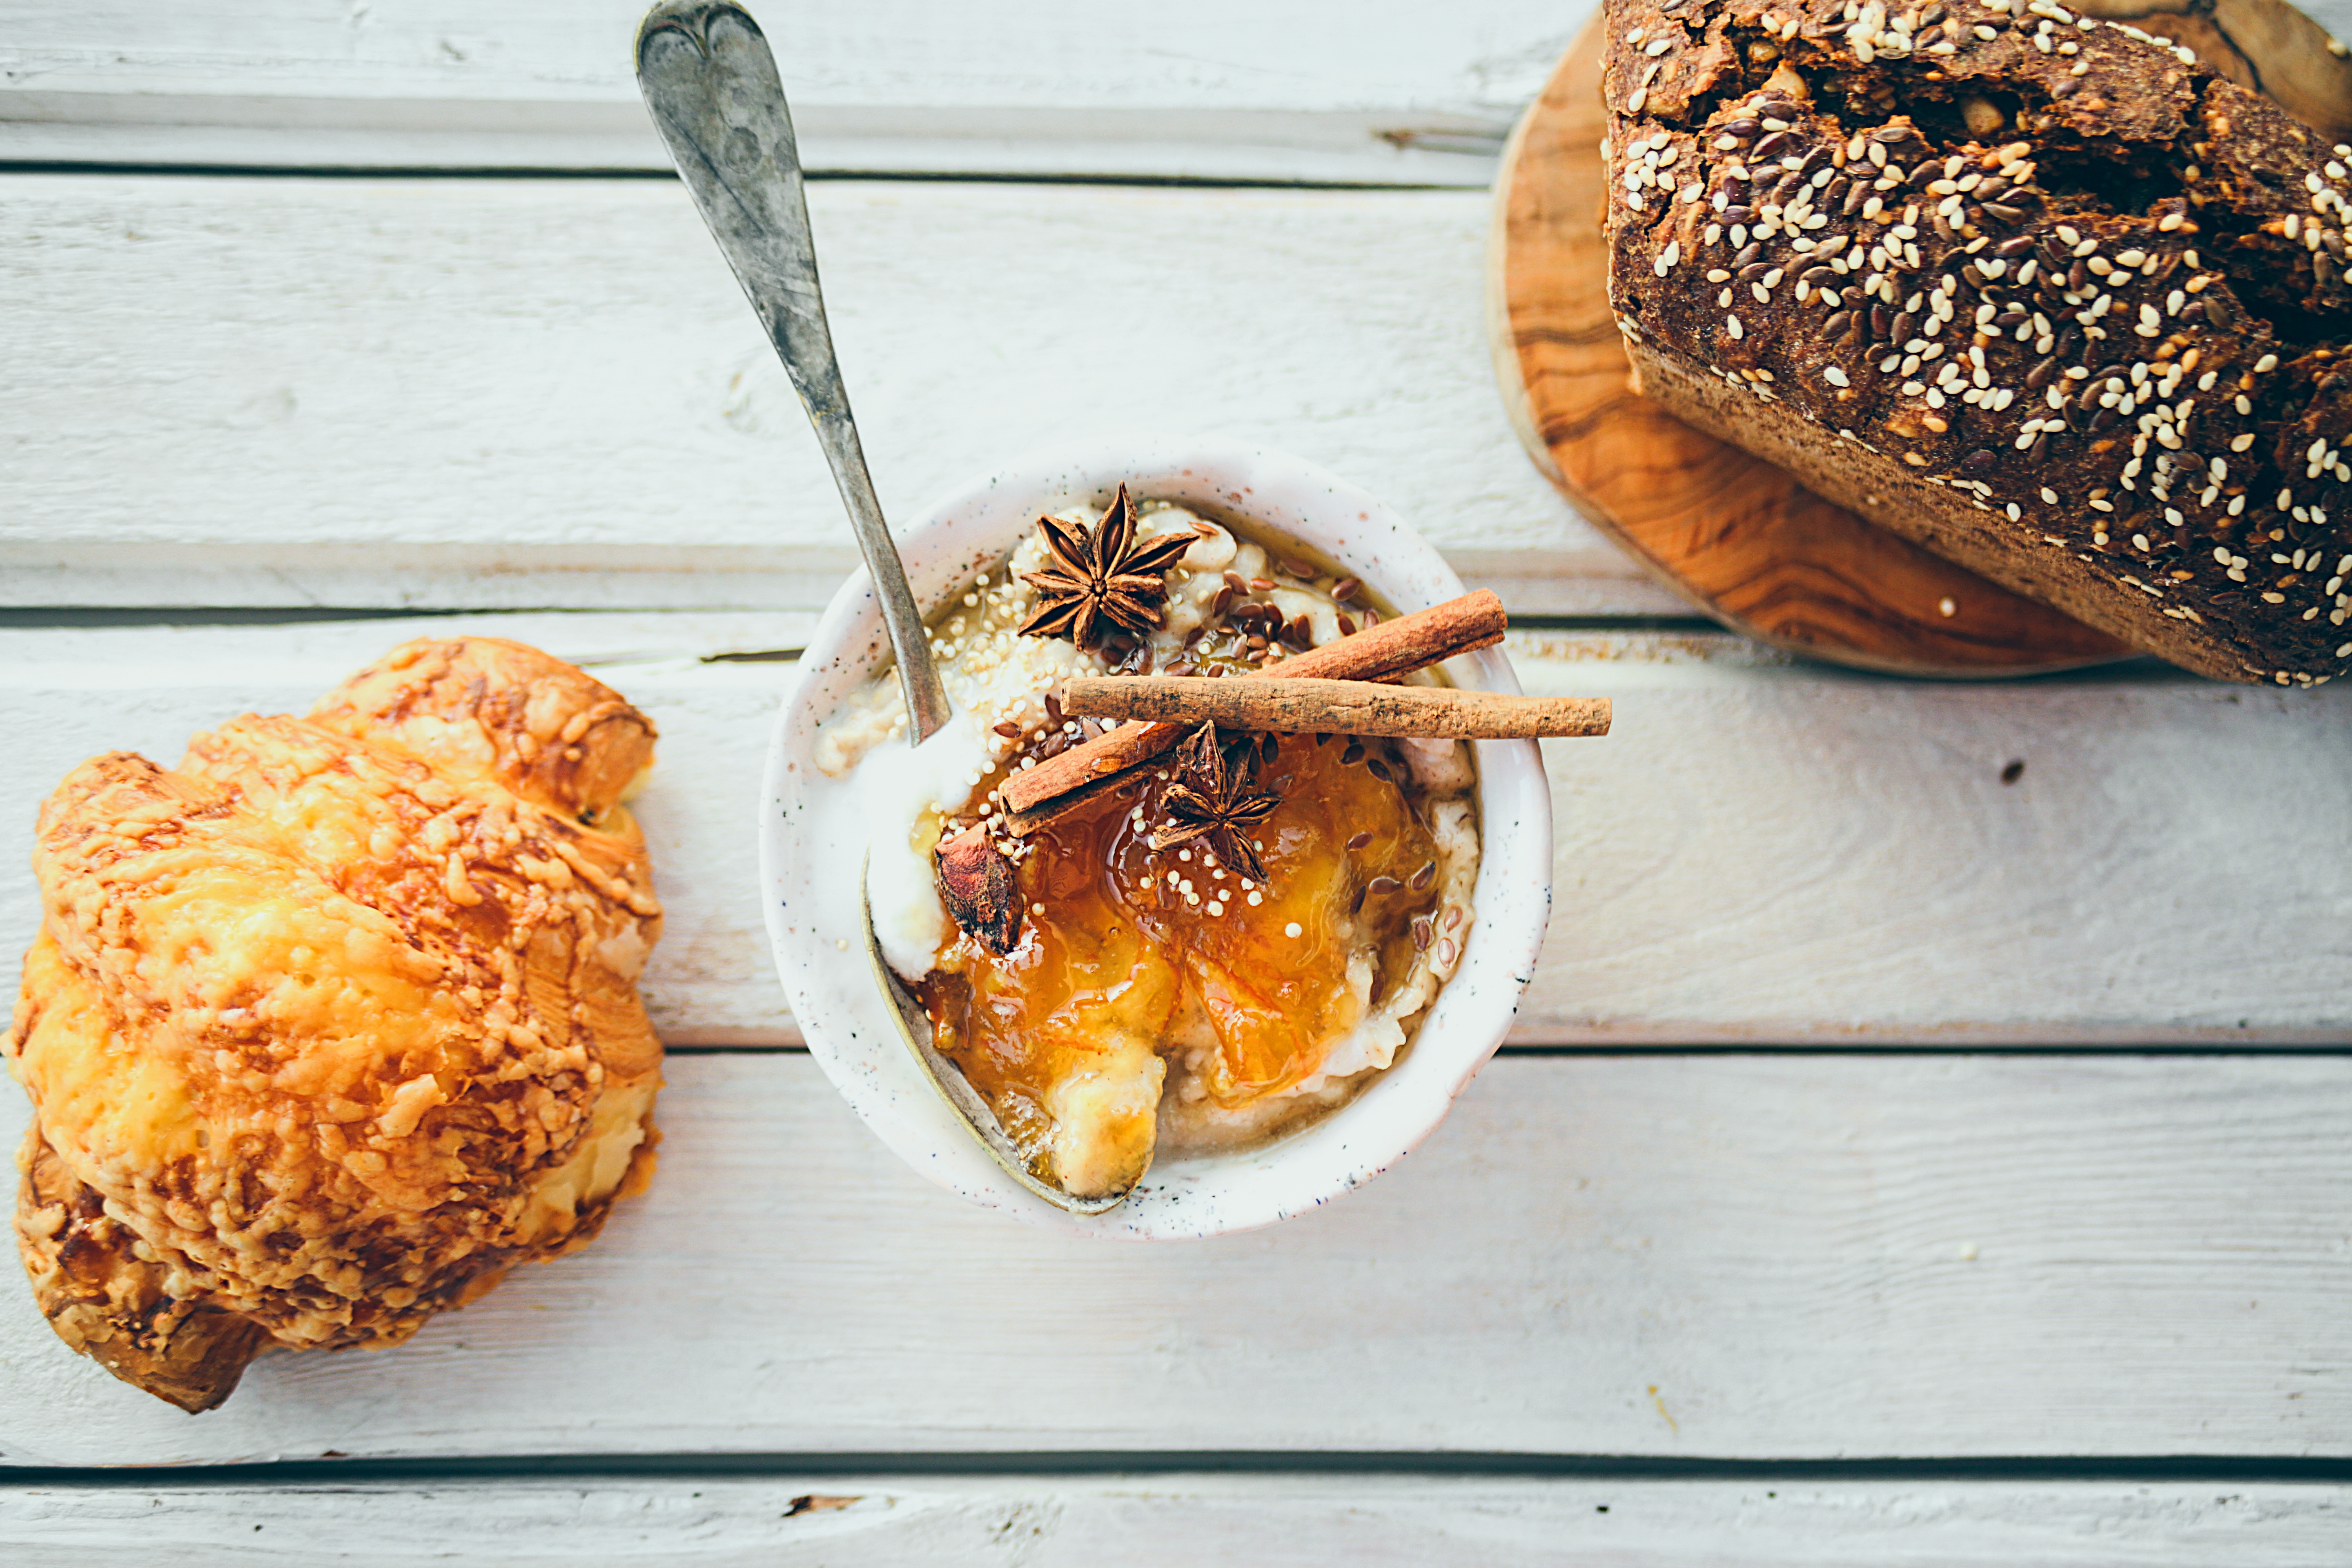
dish, food, cuisine, ingredient, bun, baked goods, produce, staple food, finger food, sloppy joe, american food, fried food, slider, bread, brunch